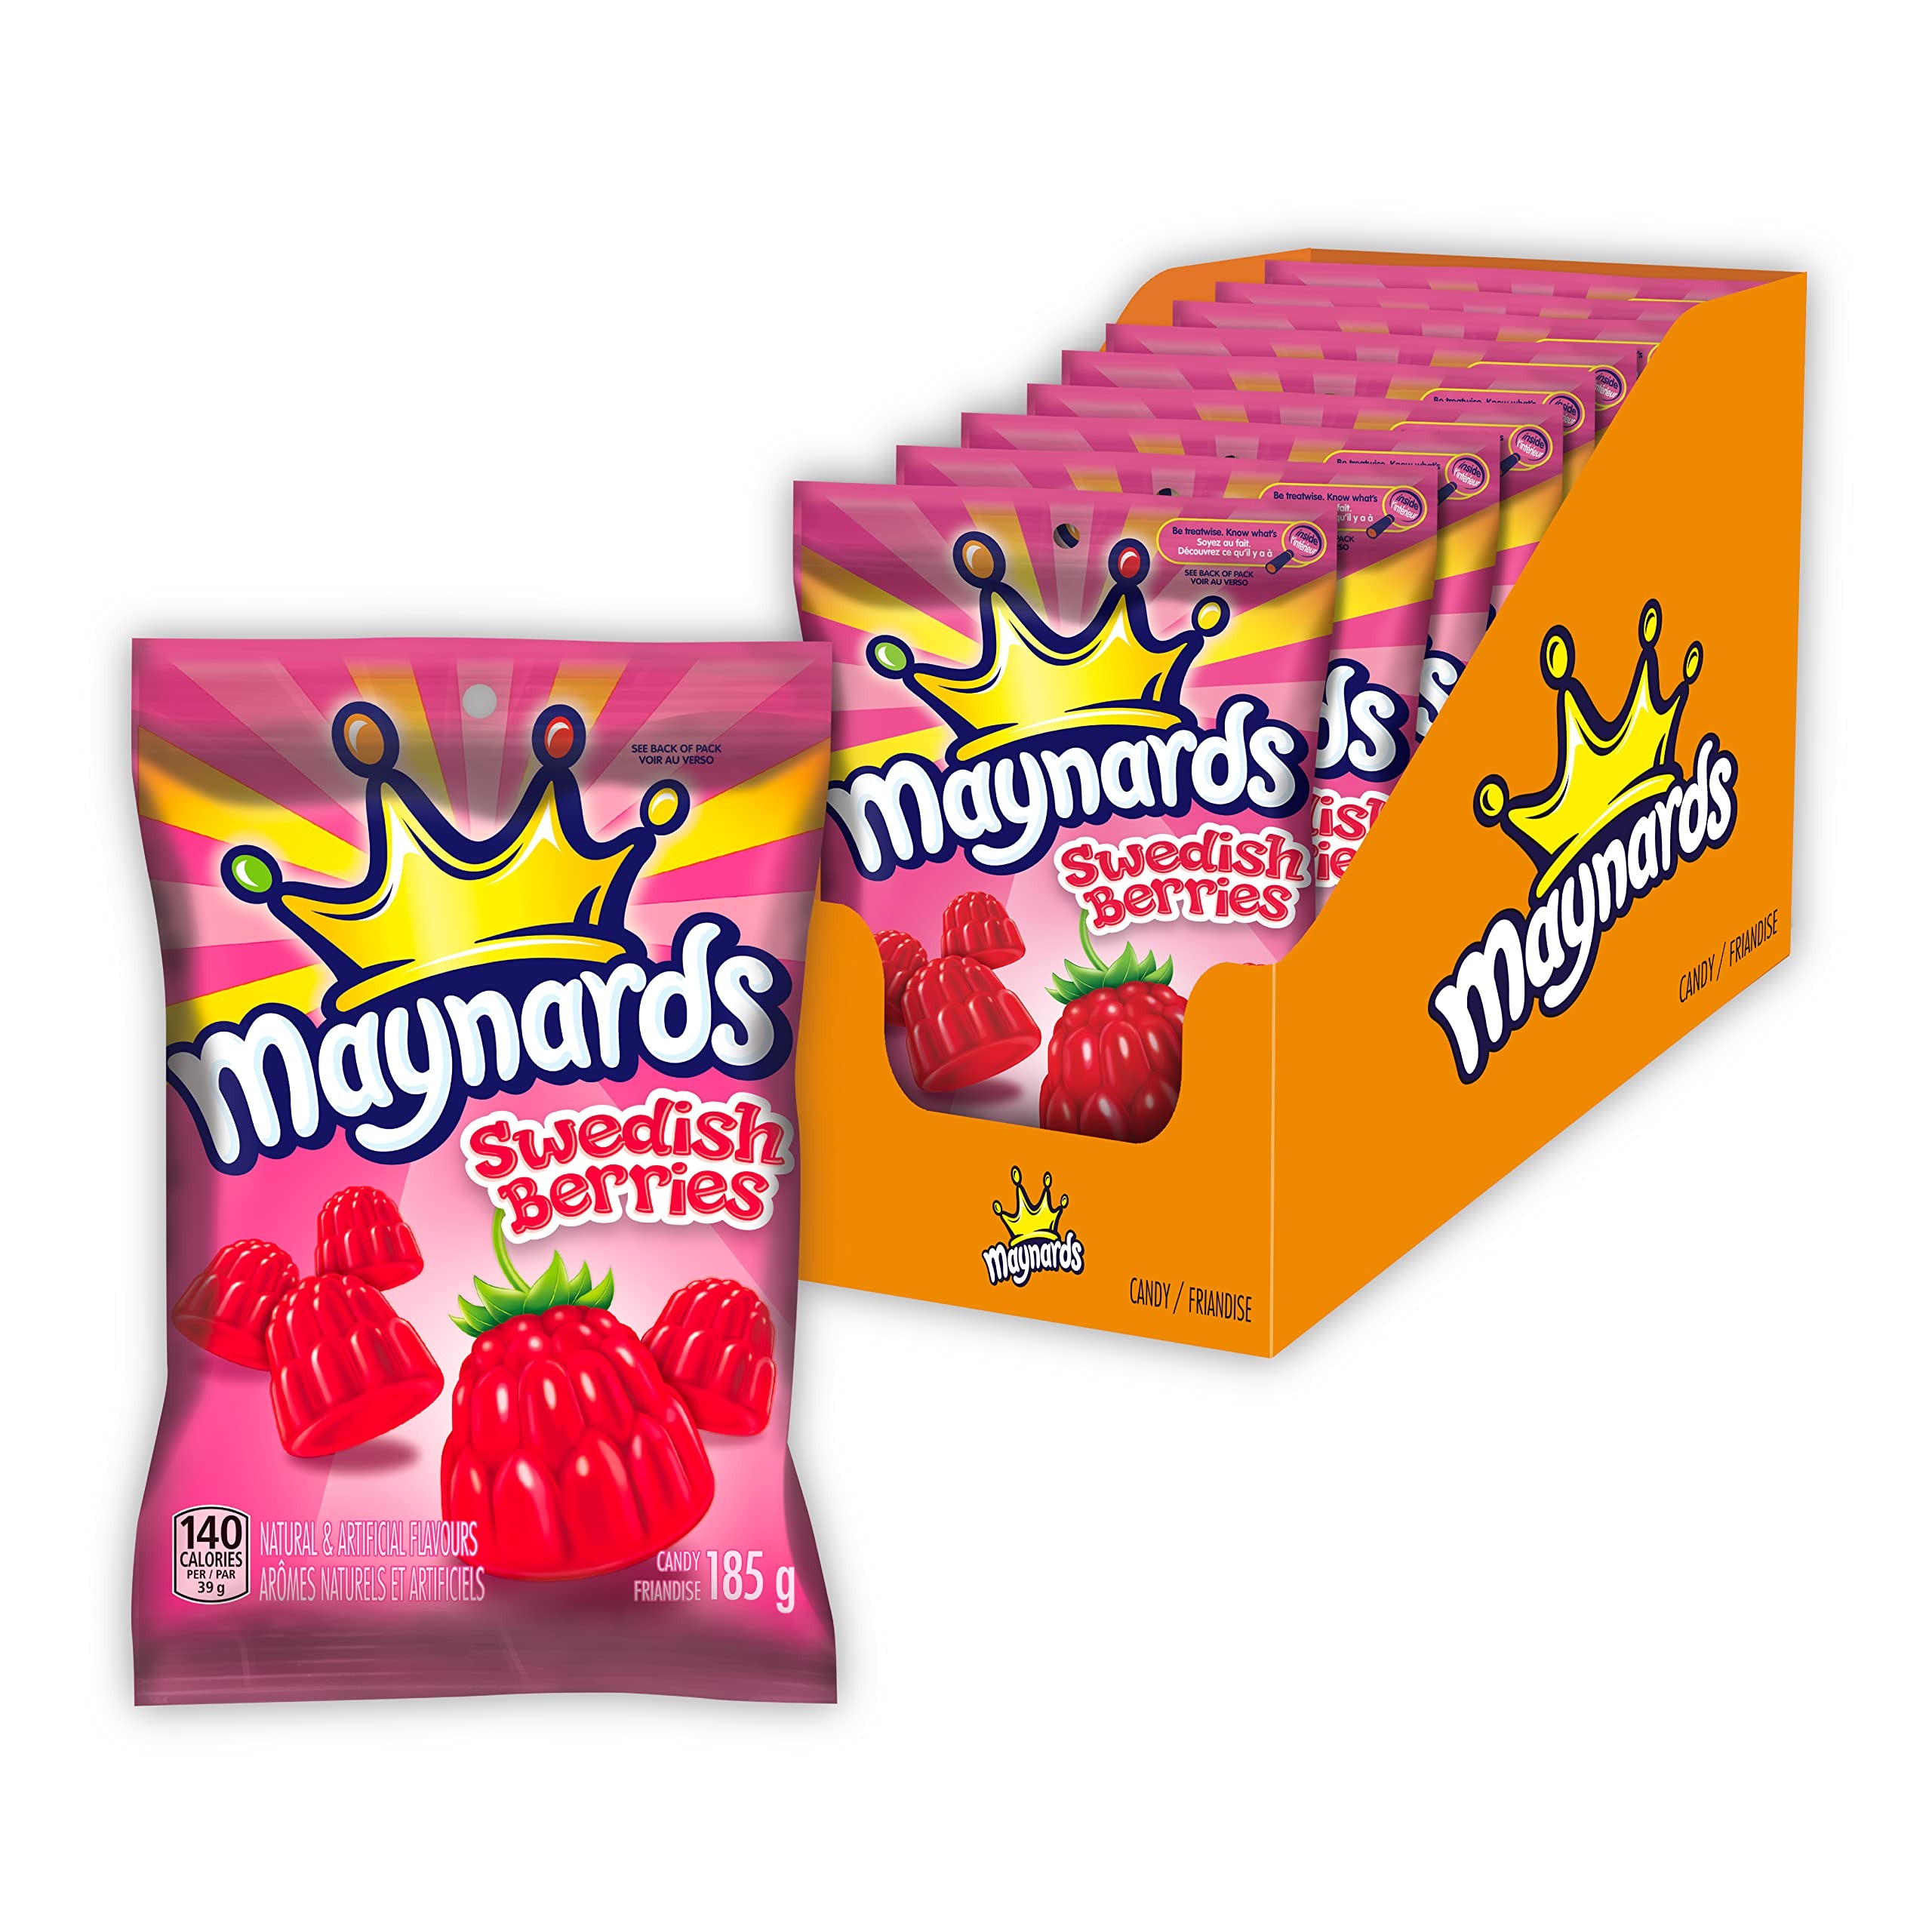
Item Name: Maynards Swedish Berries, 185g, 9 Count - Imported from Canada
Bullet Point 1: Similar texture and flavor of the Swedish Fish but in a berry shape
Bullet Point 2: Canada's number 1 Candy Brand
Bullet Point 3: 185g per bag
Product Description: Soft, chewy, red, and berry shaped gummy candy
Value: 9.0
Unit: Count

Price: 69.99